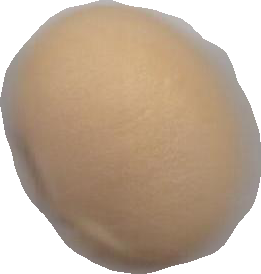
Variety: Grobogan